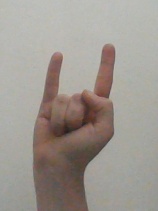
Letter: la